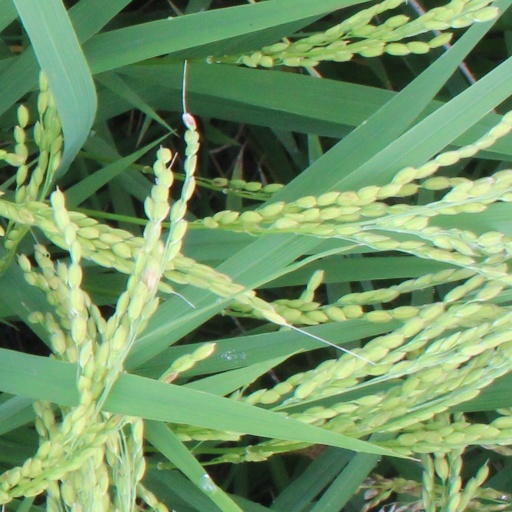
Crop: rice